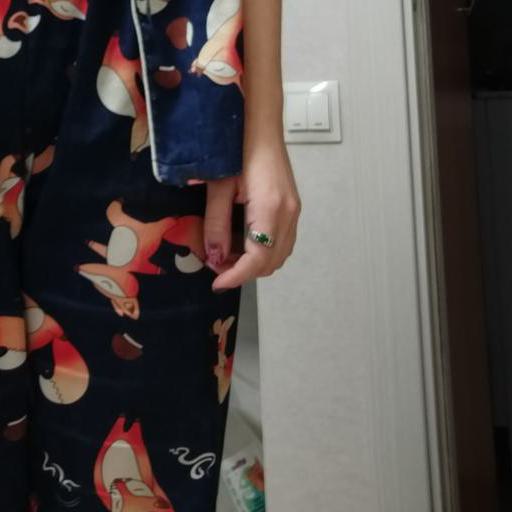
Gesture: no_gesture